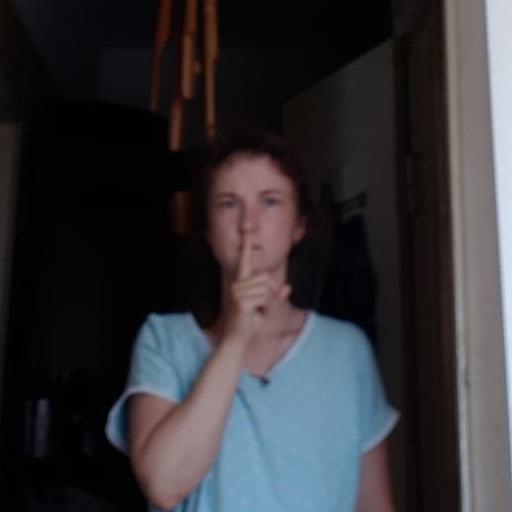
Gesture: mute